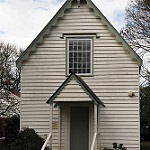
Label: buildings